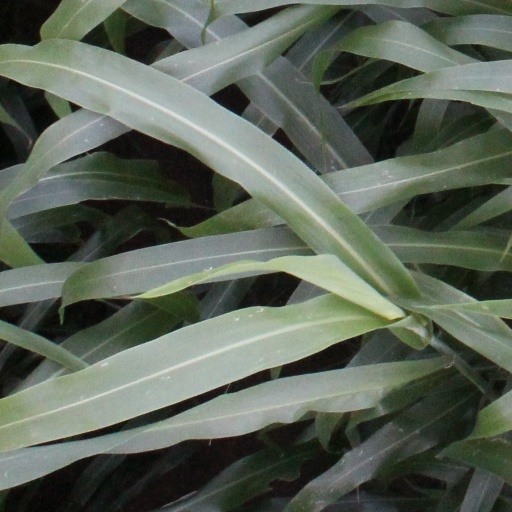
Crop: sorghum